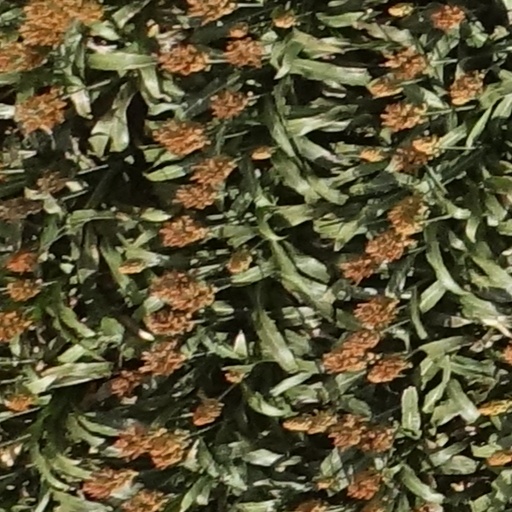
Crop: sorghum